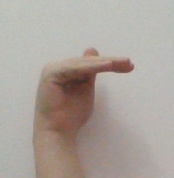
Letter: khaa